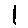
Label: 1